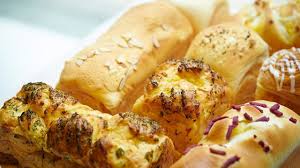
Waste category: biological